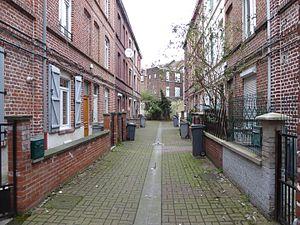
Cour à Moulins
La courée est le nom que l'on donne, dans le nord de la France, à l'urbanisation en cœur d'îlot dans les quartiers industriels, comportant généralement une ou deux rangées de petites maisons basses dans une ruelle privée à laquelle on accède par un passage étroit. Beaucoup de courées sont très étroites donc assez sombres.
La Métropole européenne de Lille est une intercommunalité française de type métropole, composée autour des villes de Lille, Roubaix et Tourcoing située au centre du département du Nord dans la région des Hauts-de-France. Parmi les quatre premières communautés urbaines créées en 1967, elle prend d’abord le nom de Communauté urbaine de Lille, puis, à partir de 1996, de Lille Métropole Communauté urbaine, avant que la loi de modernisation de l'action publique territoriale et d'affirmation des métropoles ne la transforme en Métropole européenne de Lille à compter du 1ᵉʳ janvier 2015.